Birtles Hall

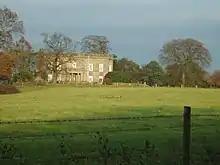
Birtles Hall

Birtles Hall is a country house in the parish of Over Alderley, Cheshire, England. It was built in about 1819 for the West Indies merchant Robert Hibbert.